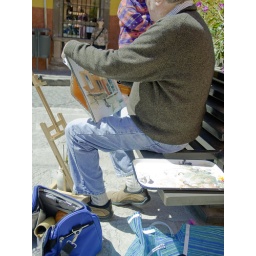
Caught this guy painting a building across the street while I was walking around